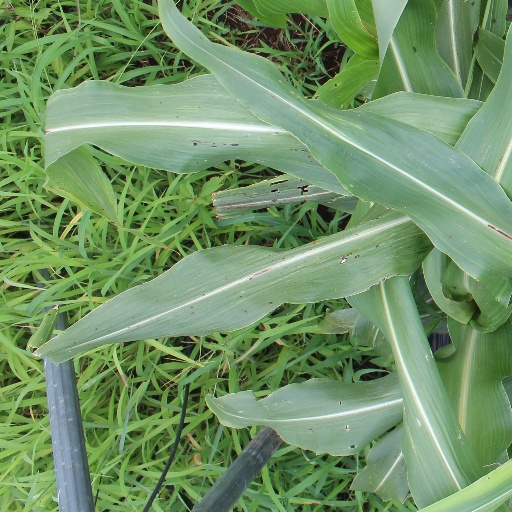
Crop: sorghum